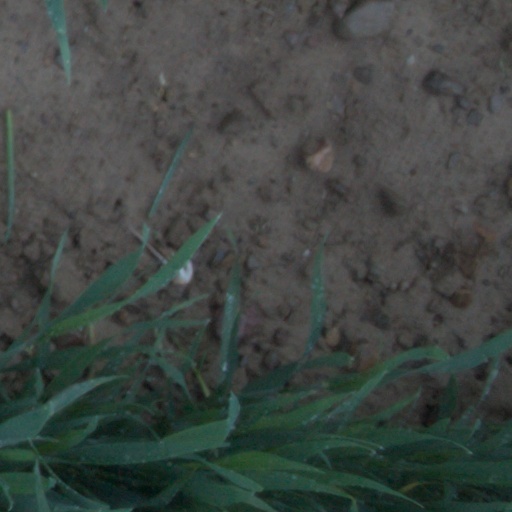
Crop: wheat